Green Revolution

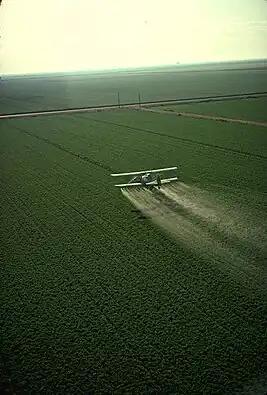
After World War II, newly implemented agricultural technologies, including pesticides and fertilizers as well as new breeds of high yield crops, greatly increased food production in certain regions of the Global South.

The Green Revolution, or the Third Agricultural Revolution, was a period during which technology transfer initiatives resulted in a significant increase in crop yields. These changes in agriculture initially emerged in developed countries in the early 20th century and subsequently spread globally until the late 1980s. In the late 1960s, farmers began incorporating new technologies, including high-yielding varieties of cereals, particularly dwarf wheat and rice, and the widespread use of chemical fertilizers (to produce their high yields, the new seeds require far more fertilizer than traditional varieties), pesticides, and controlled irrigation.